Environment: real
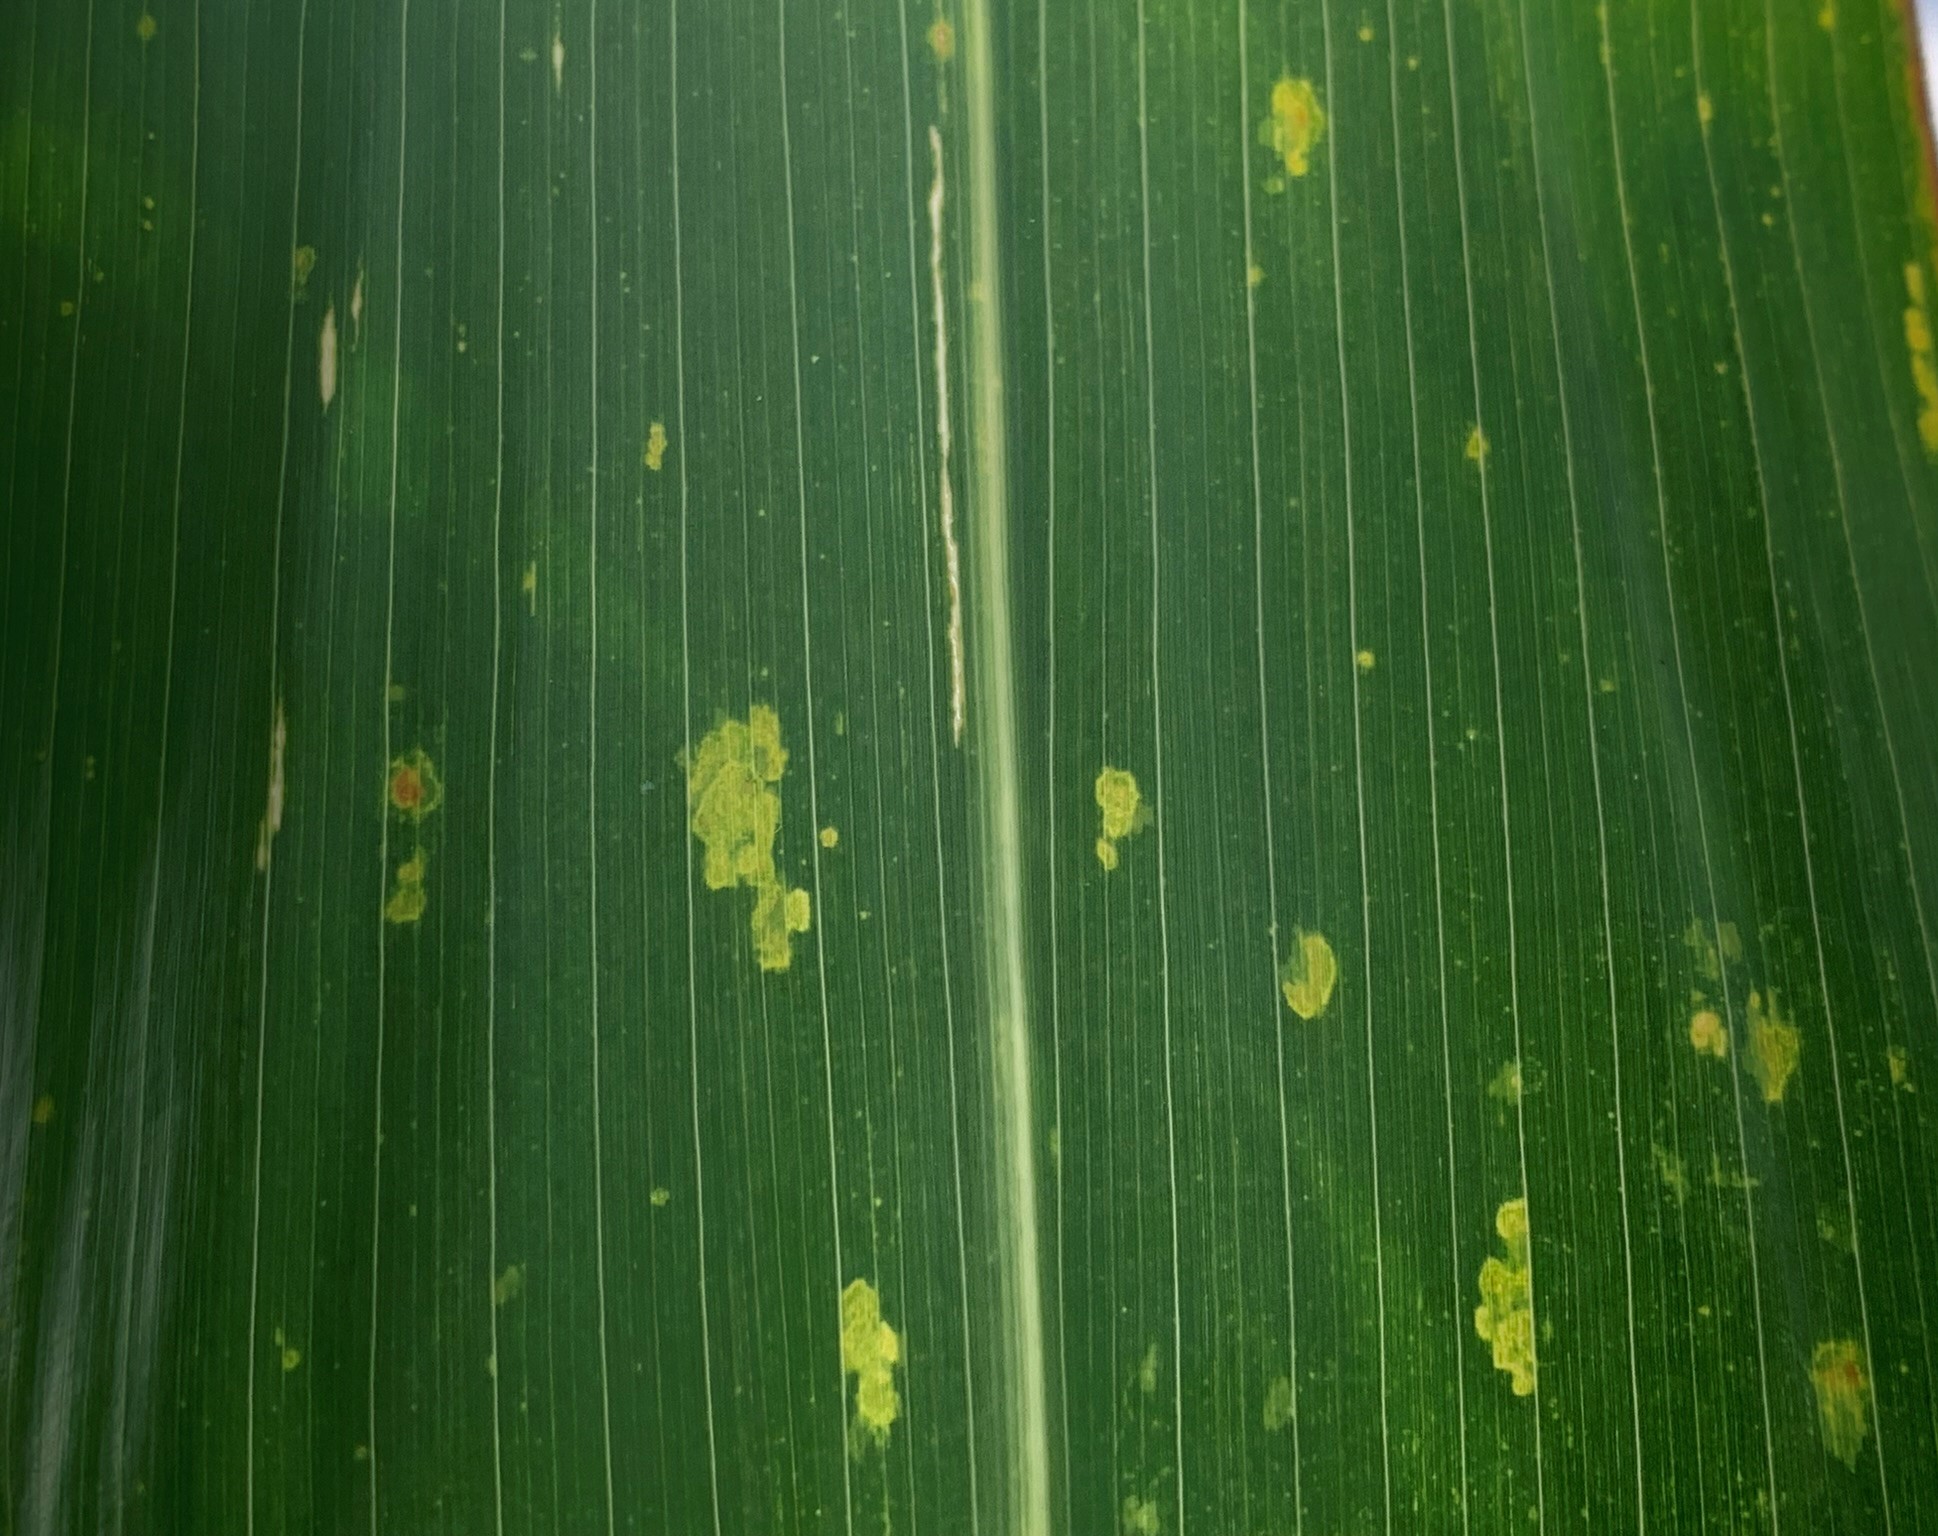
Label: lethal_necrosis